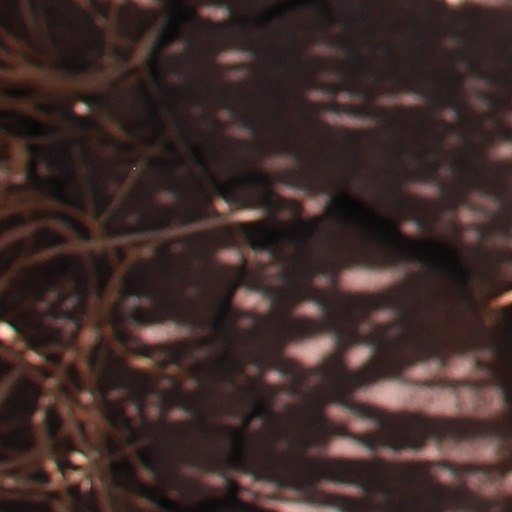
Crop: wheat